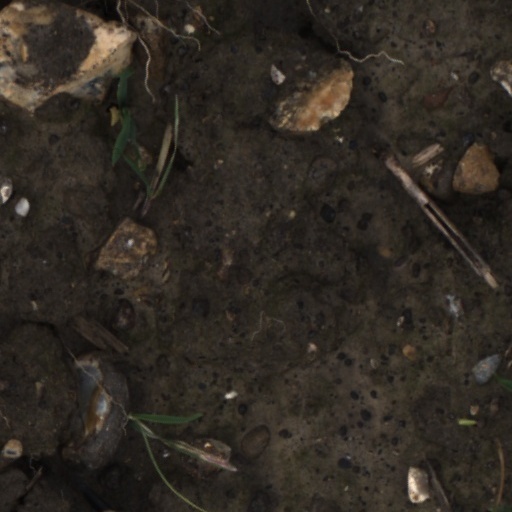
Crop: wheat